Perdur Radhakantha Adiga

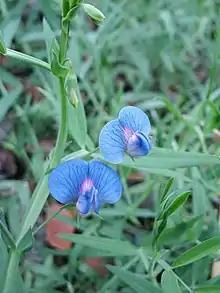
Grass pea

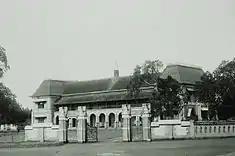
Kerala University in 1940s

P. R. Adiga, born on 5 May 1935 at Barkur, a small hamlet in Udupi district of the south Indian state of Karnataka as one among the ten children of his parents, did his early schooling at local schools and earned a master's degree in biochemistry from the University of Kerala in the neighboring state. Subsequently, he joined the Indian Institute of Science as a research associate and pursued his doctoral studies under the guidance of P. S. Sarma, who headed the department of biochemistry, to secure the degree in 1963. He spent his entire career at IISc, holding various positions as that of an assistant professor, associate professor and professor. He also chaired the erstwhile "Centre for Reproductive Biology and Molecular Endocrinology" at the institute. Post retirement, he continued his association with IISc as an INSA Senior scientist.